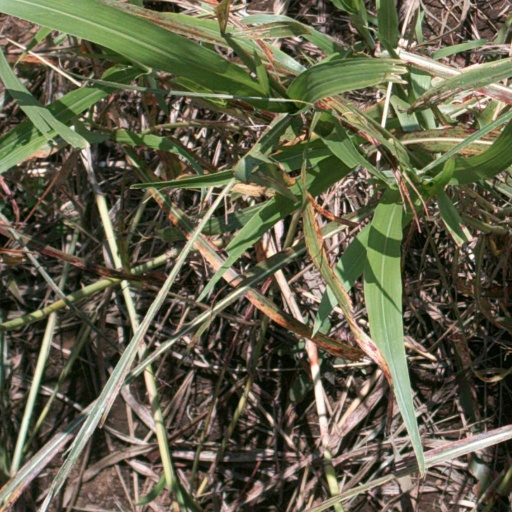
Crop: sorghum